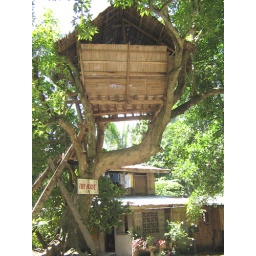
while hiking going up to Ardent Hot spring we passed by this tree house